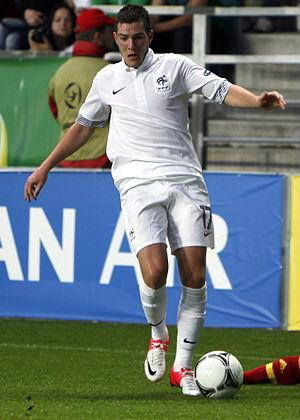
Jordan Veretout, né le 1ᵉʳ mars 1993 à Ancenis, est un footballeur français qui évolue au poste de milieu de terrain à l'AS Rome, en prêt de l'ACF Fiorentina.